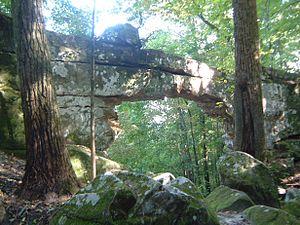
Le pont naturel de Sewanee dans le comté de Franklin, dans l'Etat du Tennessee, est une arche naturelle en grès de 8 m de haut avec une portée de 15 m. Il s'agit essentiellement d'un gouffre géant partiellement érodé pour former un grand pont de pierre. Une source humide située derrière le pont dans une grotte rocheuse a probablement contribué à l'érosion formant l'arche. Il est appelé le pont naturel de Sewanee car il appartenait autrefois à l'Université du Sud à Sewanee, au Tennessee. Il s'agit d'un espace naturel de 1,2 hectares désigné par l'État.